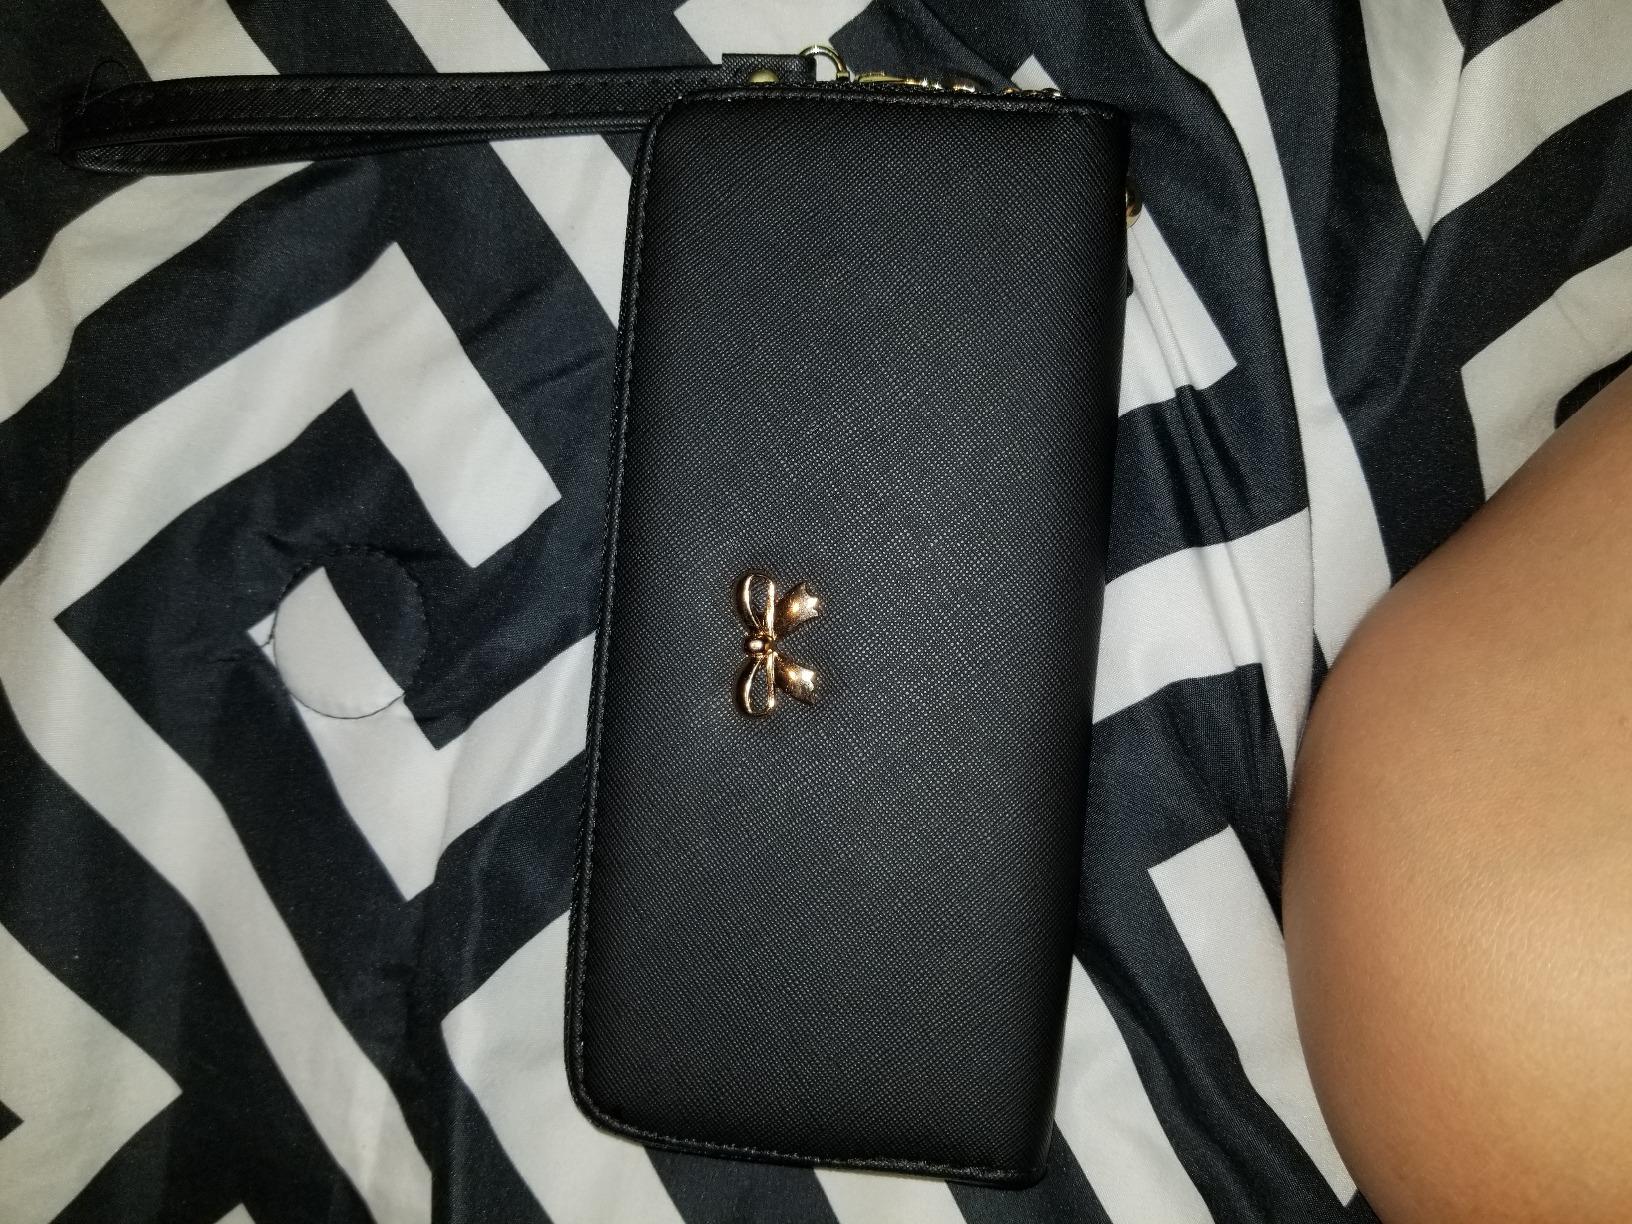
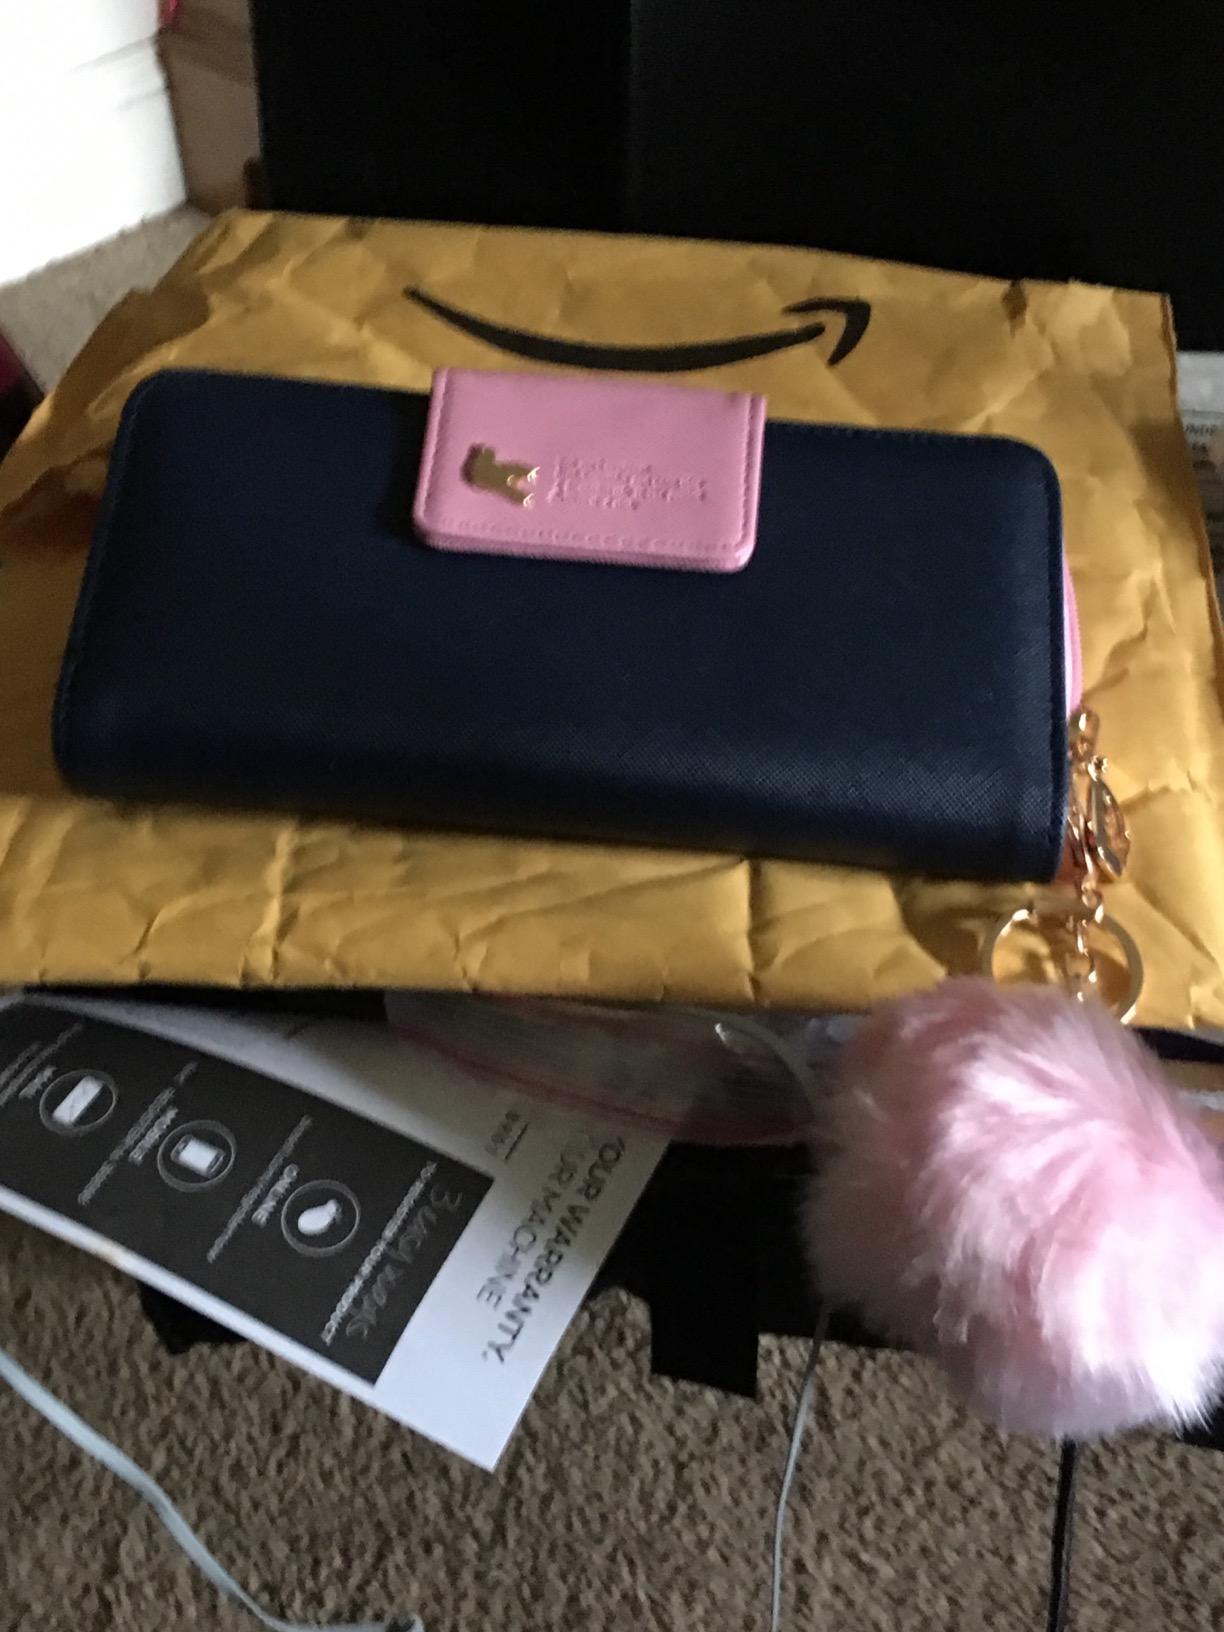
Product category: accessories_handbag
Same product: no